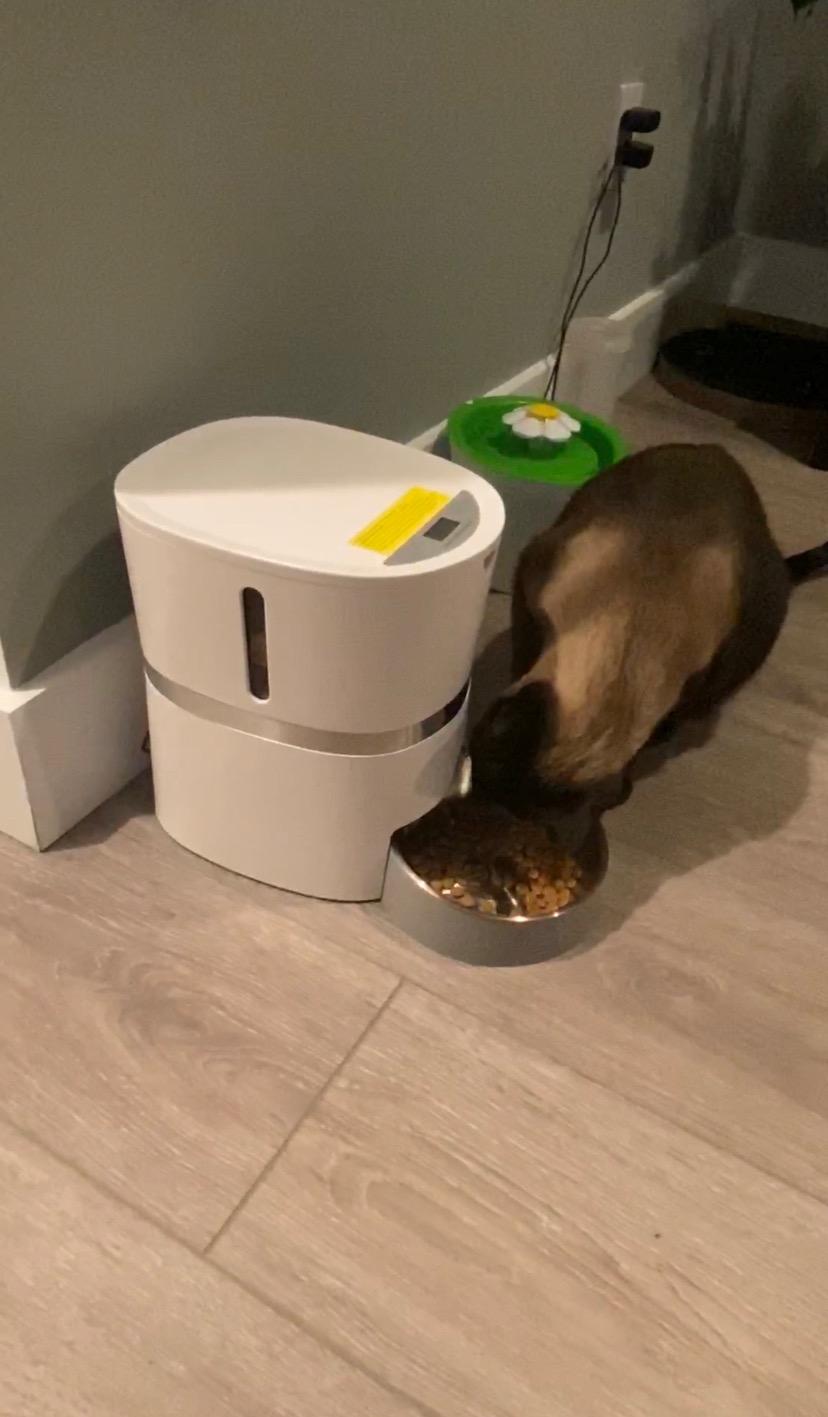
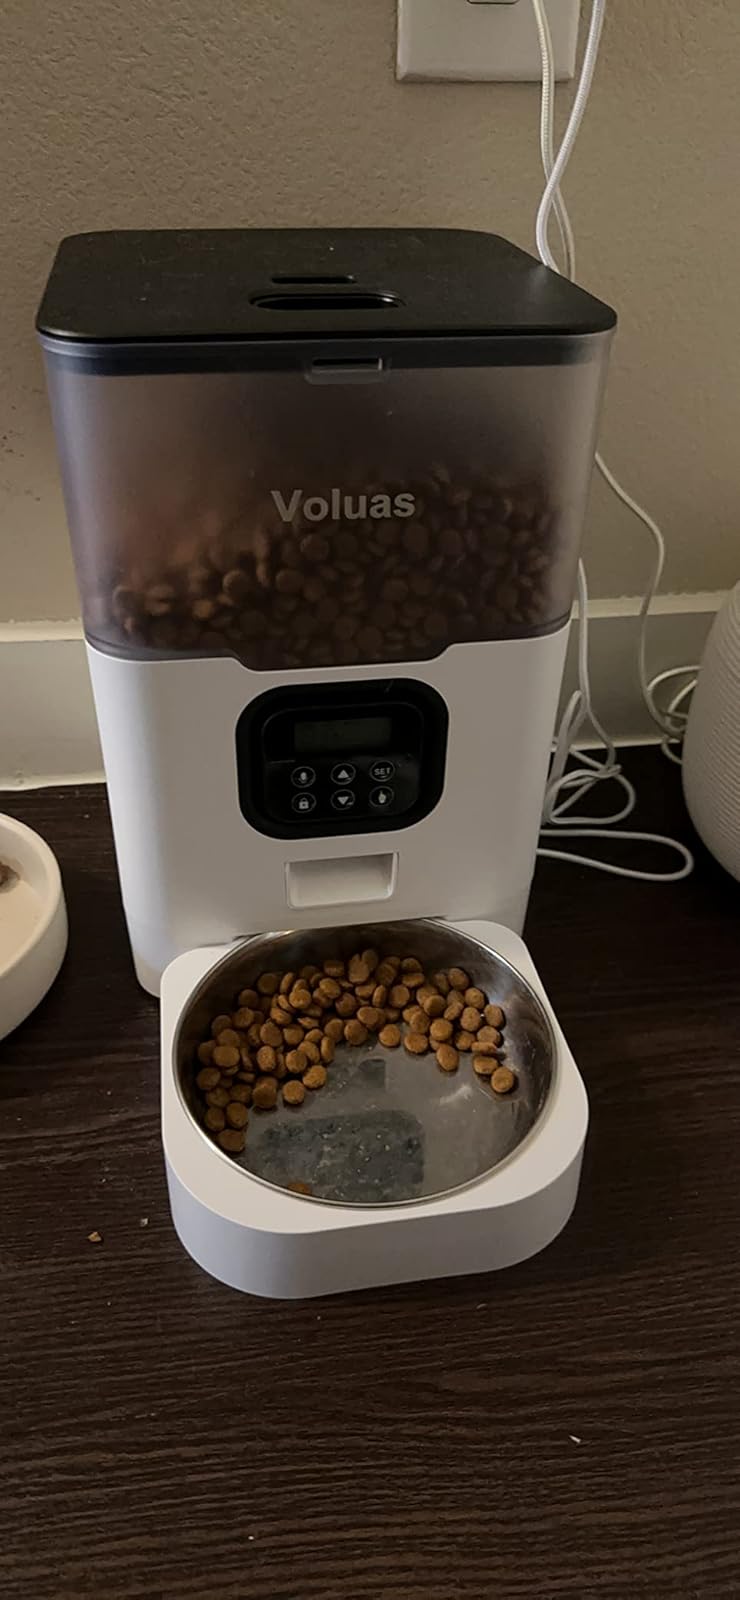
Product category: items_feeder
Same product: no